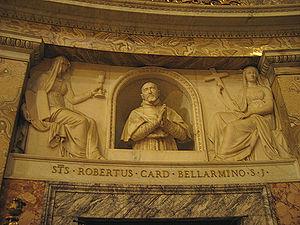
Roberto Francesco Romolo Bellarmino, né à Montepulciano en Toscane le 4 octobre 1542 et mort à Rome le 17 septembre 1621, est un prêtre jésuite italien, théologien, écrivain et apologiste de renom. Proche conseiller du pape Clément VIII, celui-ci le crée cardinal-prêtre en 1599. Nommé archevêque de Capoue et consacré évêque en 1602, il est rappelé à Rome en 1605 par le pape Paul V qui l'y estime indispensable. Membre de la Sacrée Congrégation de l'Inquisition romaine et universelle, il participe activement au procès de Giordano Bruno, brûlé vif le 17 février 1600, et à la controverse autour des théories de Galilée.